Regalia of Romania

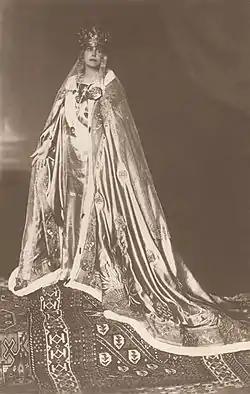
Coronation portrait of Queen Maria wearing the Romanian Crown of Queen Maria

The Crown of Queen Elizabeth was made of gold at the for the occasion of the proclamation of the Kingdom and the coronation of King Carol I and Queen Elizabeth in 1881. The crown follows a medieval design similar to that of the Royal Steel Crown, and it, too, does not contain precious stones.